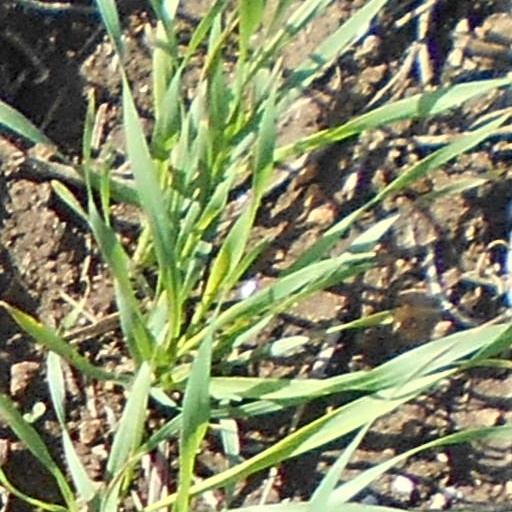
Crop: wheat